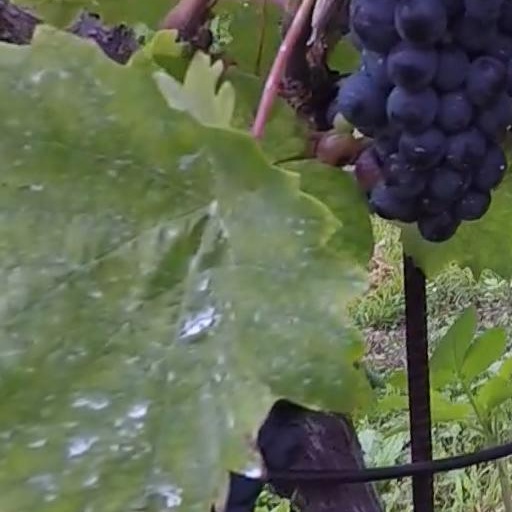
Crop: grape